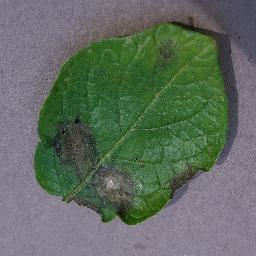
Label: Potato___Late_blight